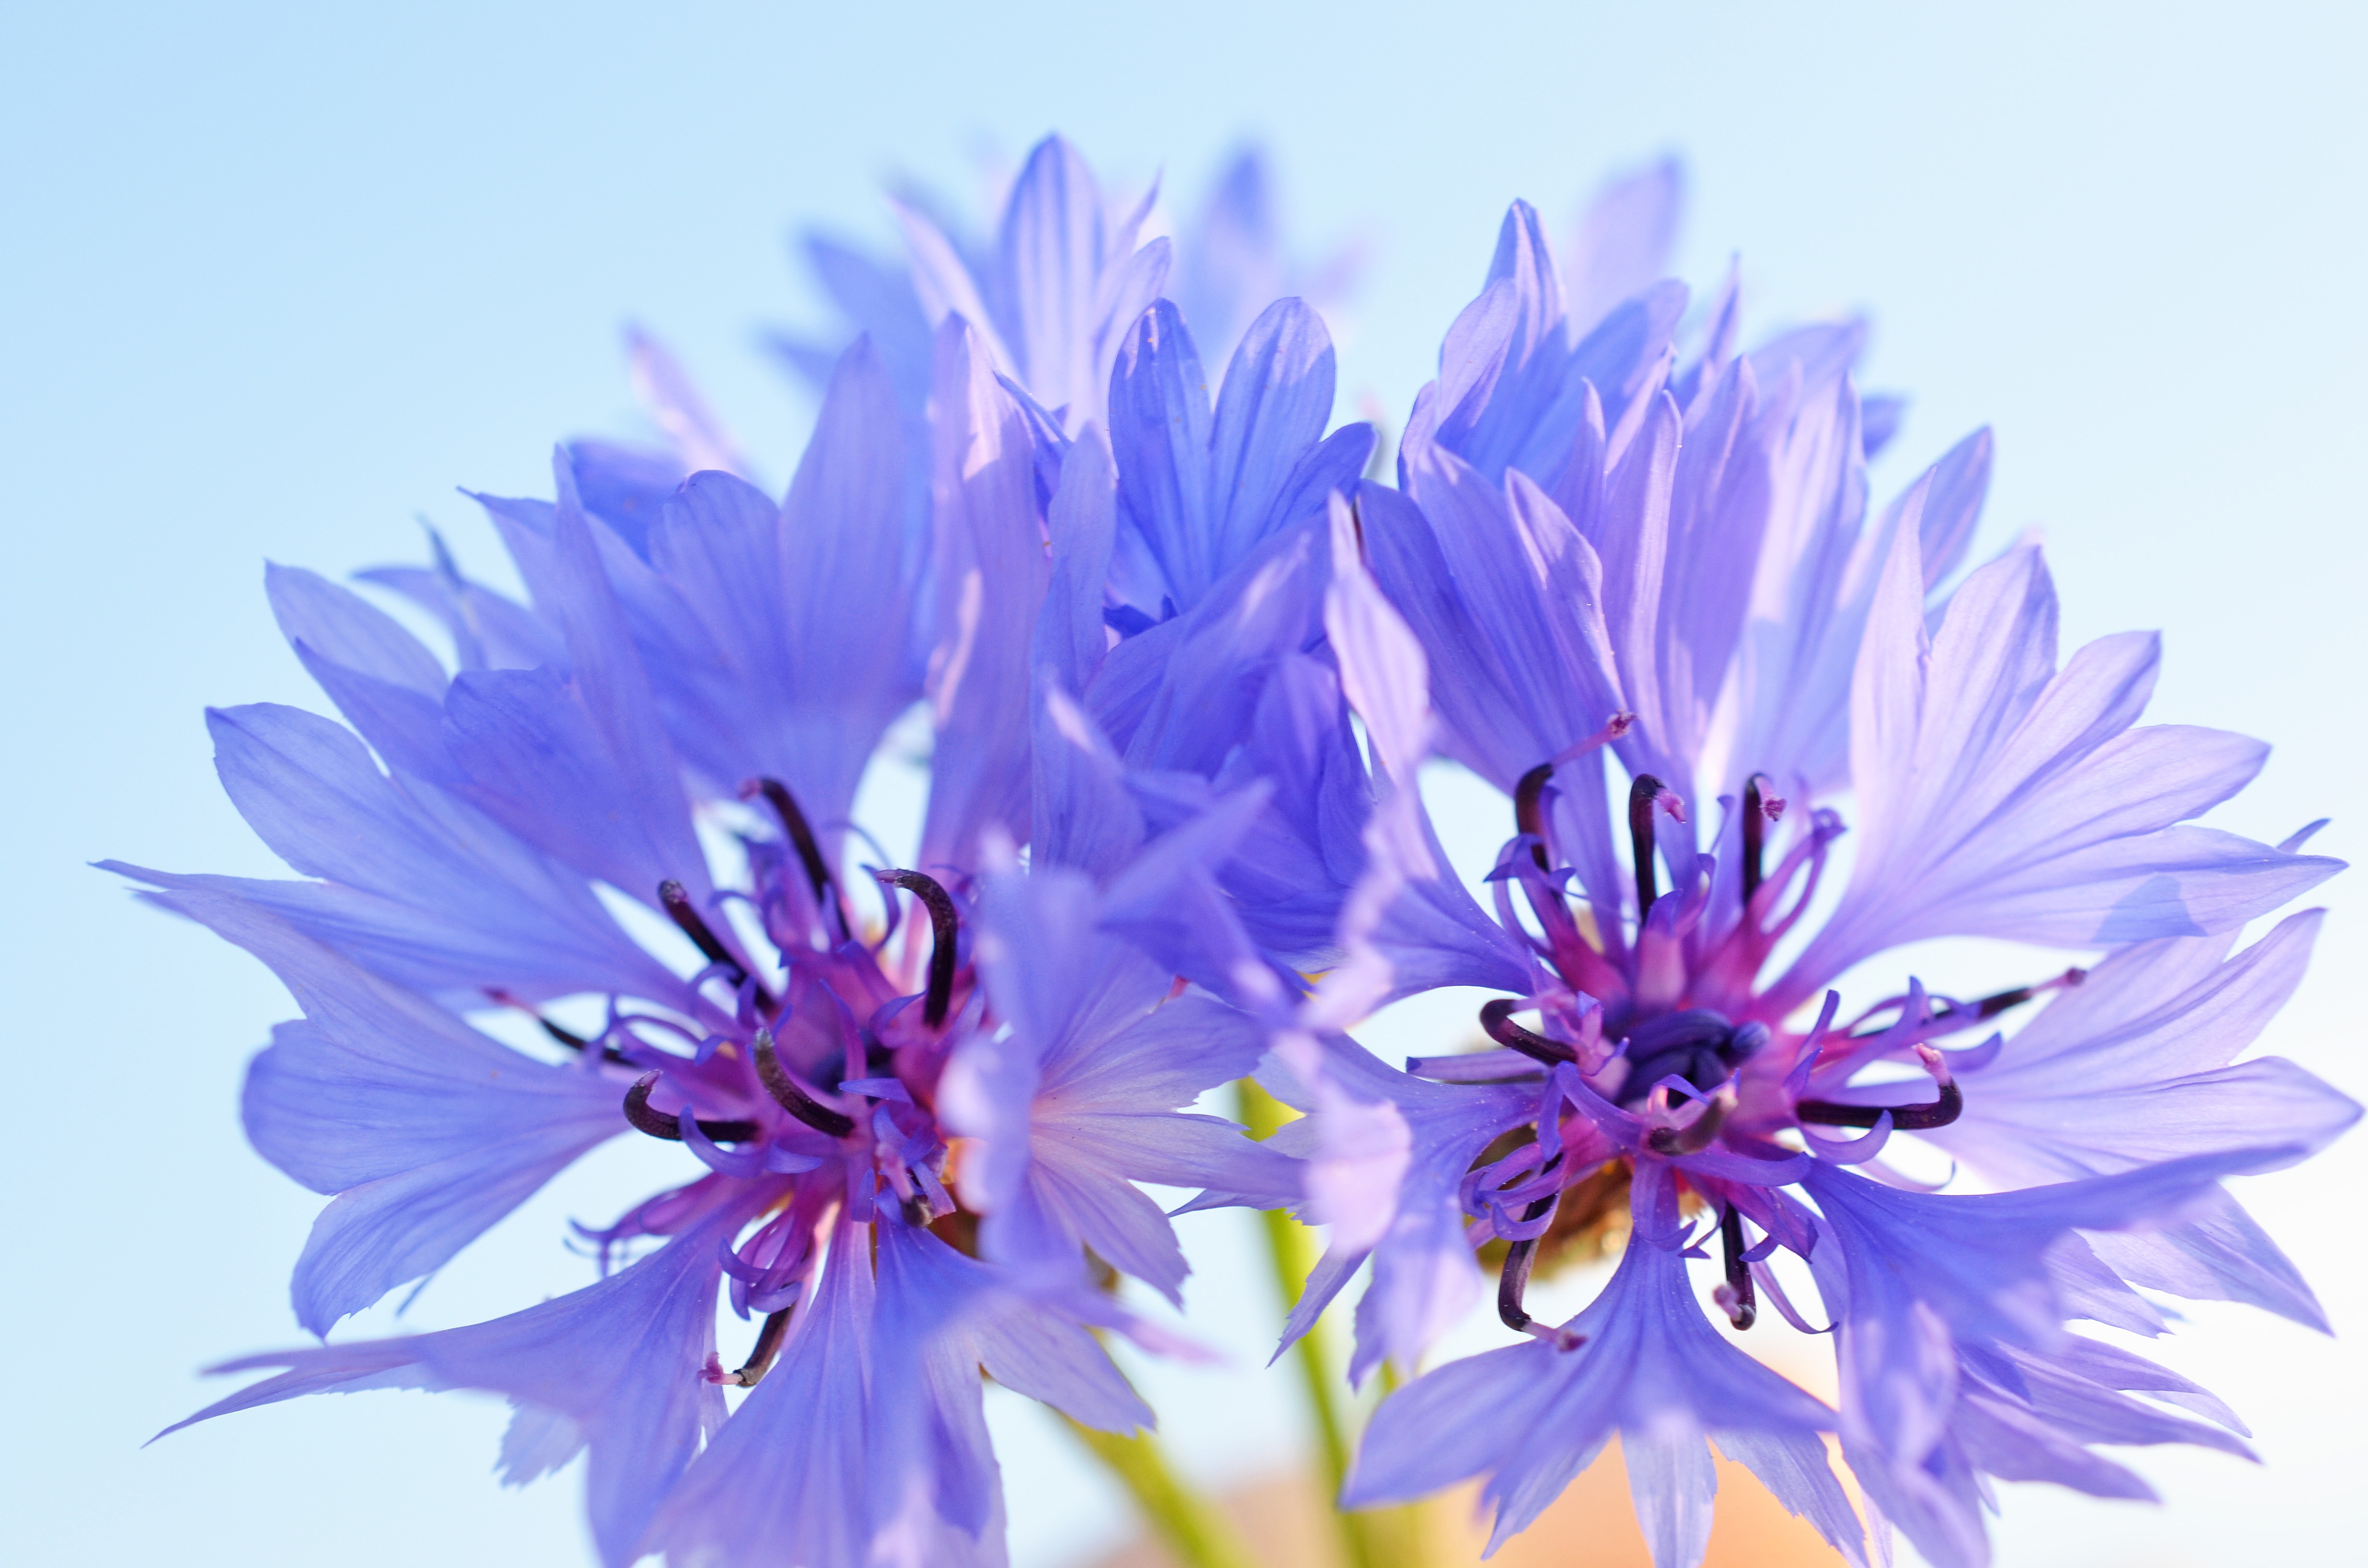
blossom, plant, flower, purple, petal, food, herb, produce, vegetable, blue, flora, wildflower, cornflower, violet, chicory, macro photography, flowering plant, daisy family, land plant, leaf vegetable